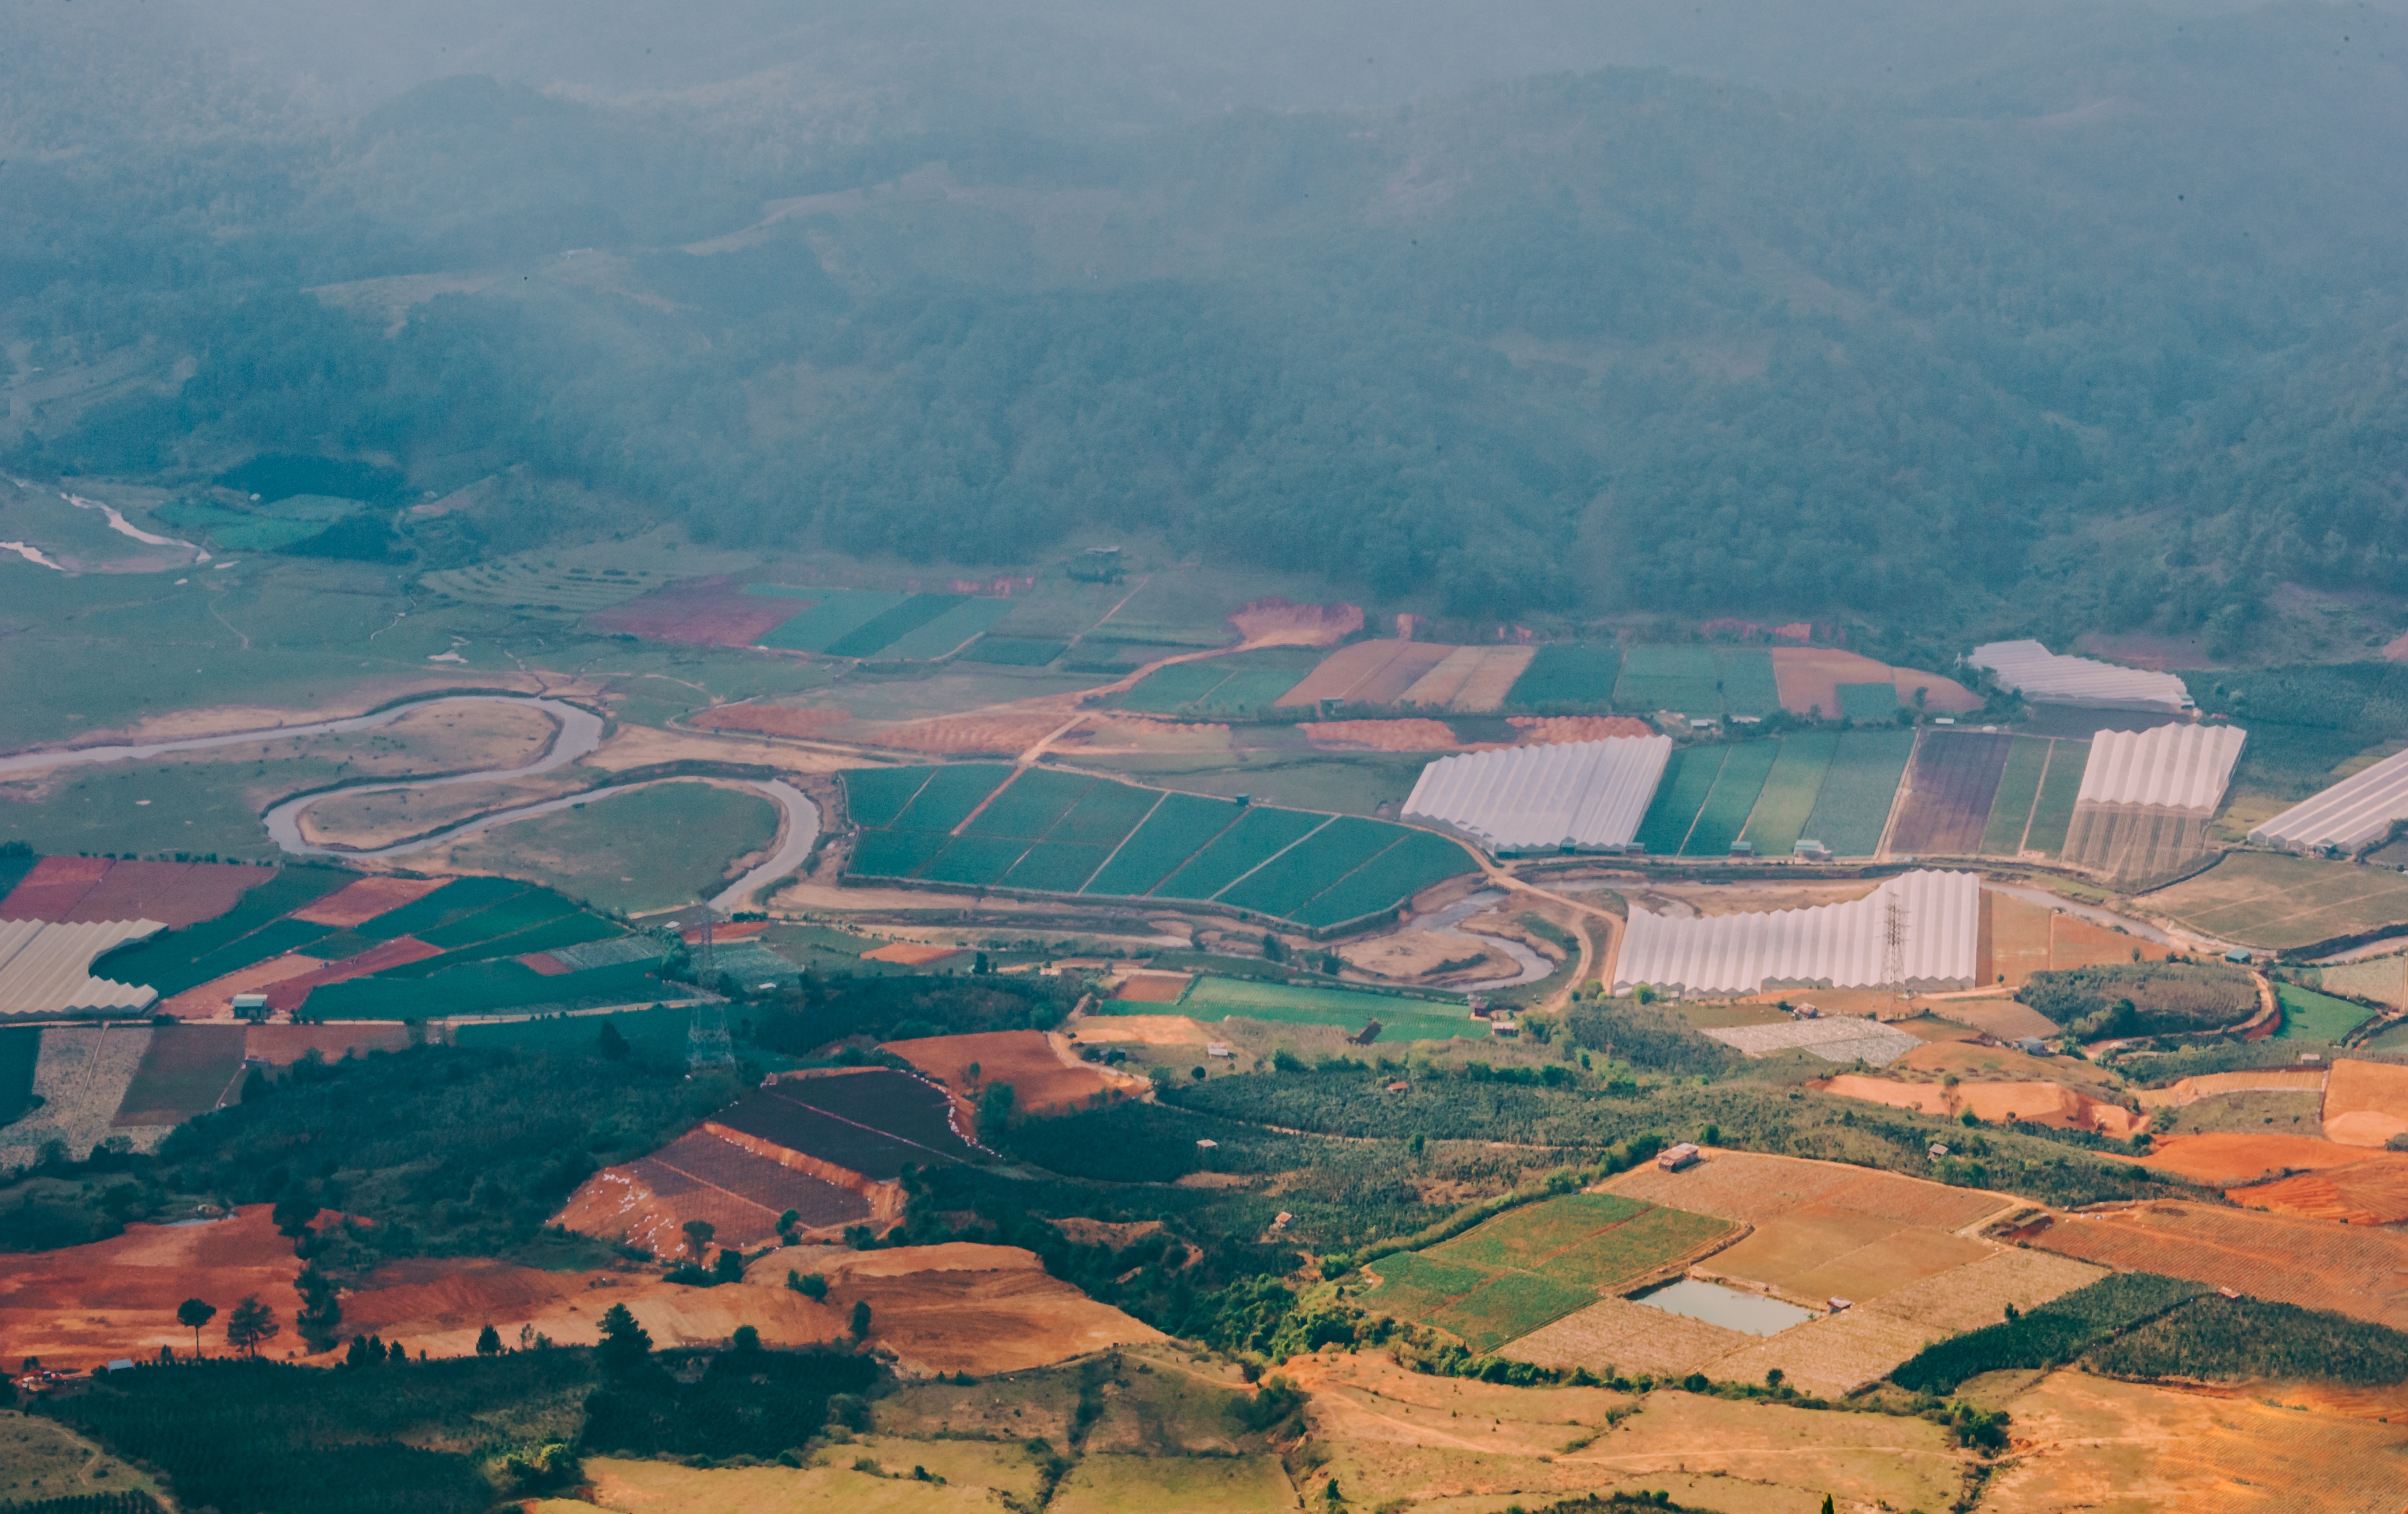
aerial photography, sky, bird's eye view, natural landscape, atmospheric phenomenon, rural area, cloud, hill station, landscape, plain, photography, hill, mountain, tree, geology, suburb, field, village, residential area, city, haze, horizon, mountain range, river, valley, plateau